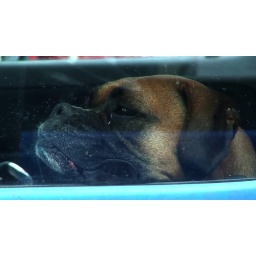
A dog waiting in a truck in a truck stop parking lot for it's master to come. back to the truck.